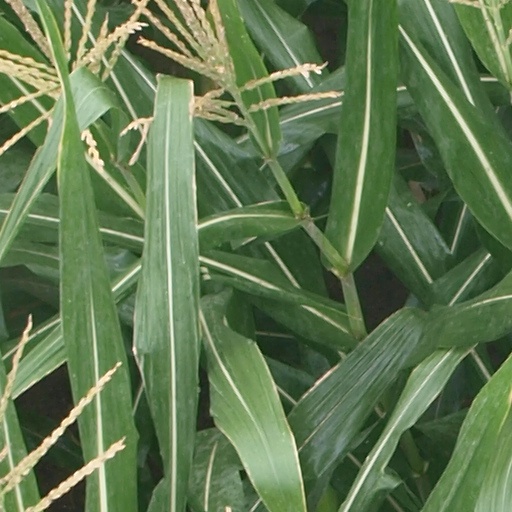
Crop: maize; corn